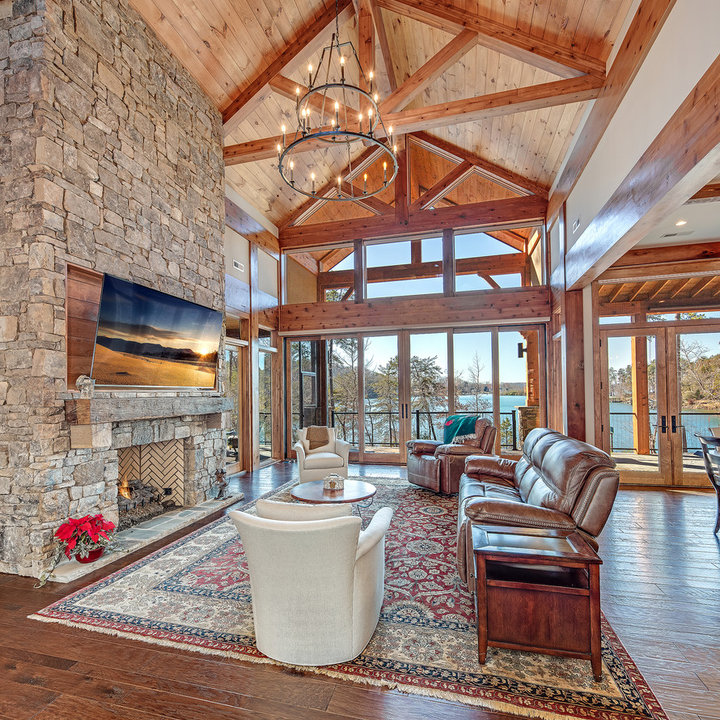
Style: Rustic